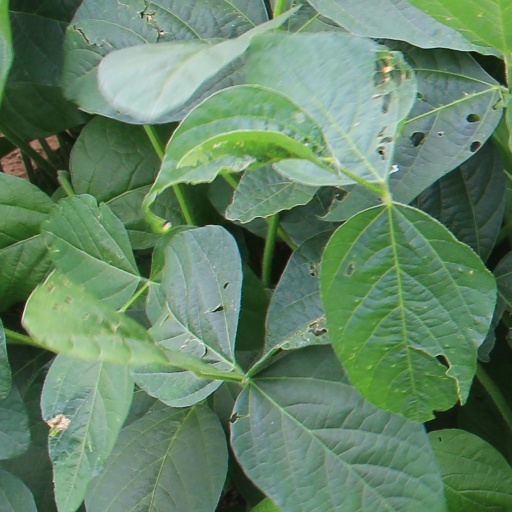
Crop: soybean